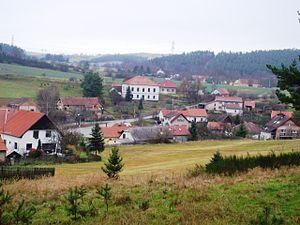
Obory est une commune du district de Příbram, dans la région de Bohême-Centrale, en République tchèque. Sa population s'élevait à 261 habitants en 2020.